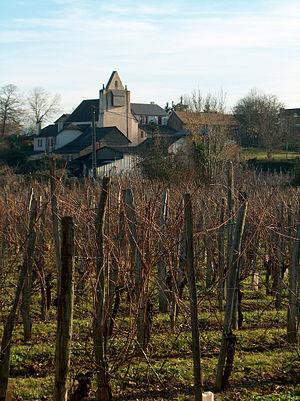
Saint-Faust est une commune française située dans le département des Pyrénées-Atlantiques, en région Nouvelle-Aquitaine.